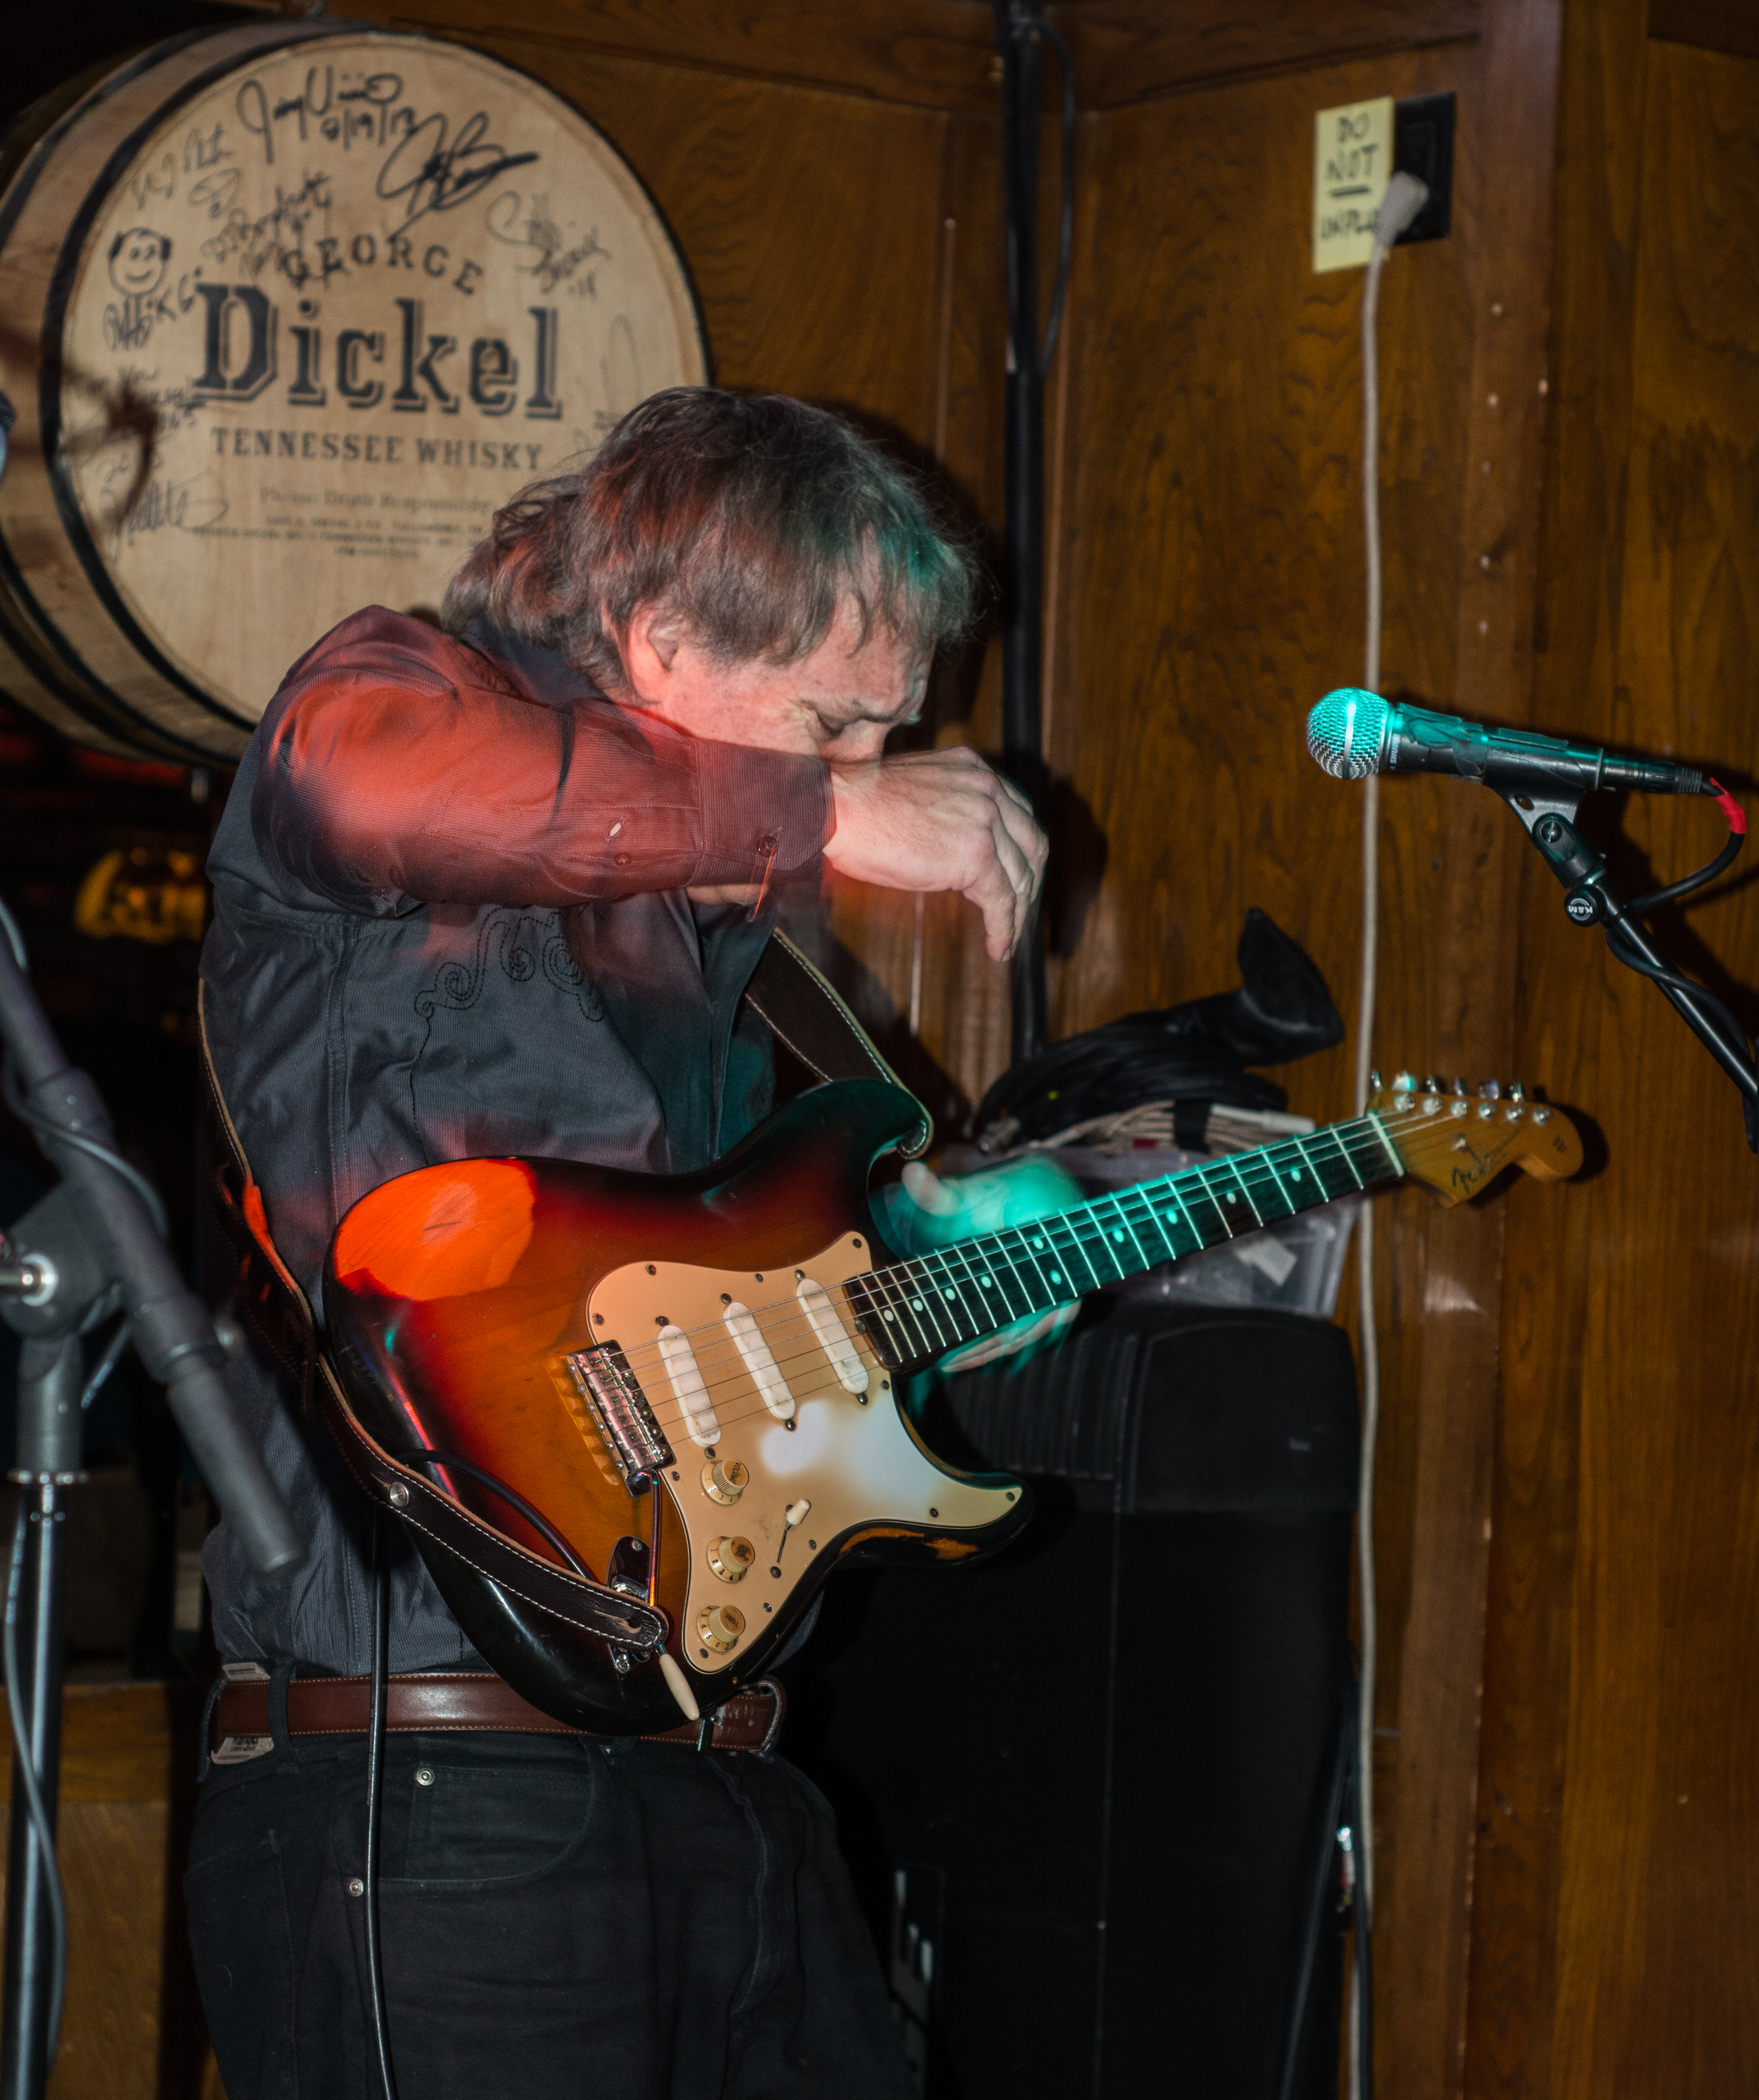
music, guitar, concert, musician, musical instrument, performance, bassist, singing, guitarist, entertainment, fiddle, string instrument, bowed string instrument, violin family, plucked string instruments